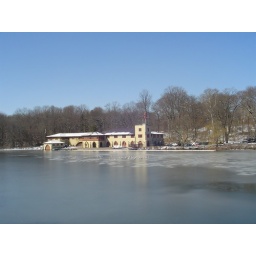
This is a picture of the boat house in Princeton.